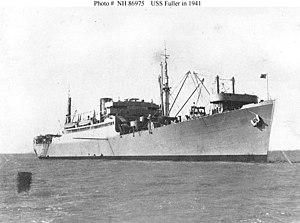
Le plan d'invasion de l'île de Guadalcanal prévoyait pour l'essentiel trois groupes navals majeurs. Deux d'entre eux étaient placés sous le commandement suprême du vice-amiral Frank J. Fletcher. Le premier de ces deux groupes navals, la Task Force NEGAT, commandé par le rear admiral Leigh Noyes était destiné à fournir l'appui aérien pour l'attaque. Cette Task Force se divisait en trois groupes aéronavals, organisés chacun autour d'un porte-avion différent.